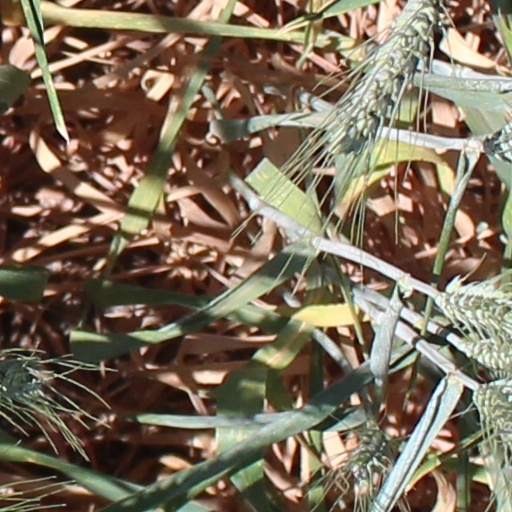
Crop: wheat